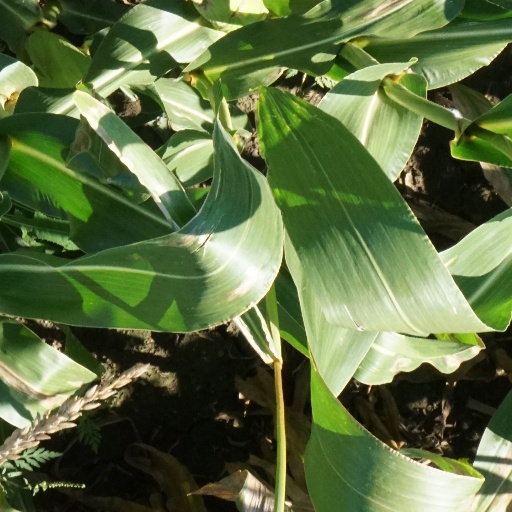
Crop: maize; corn